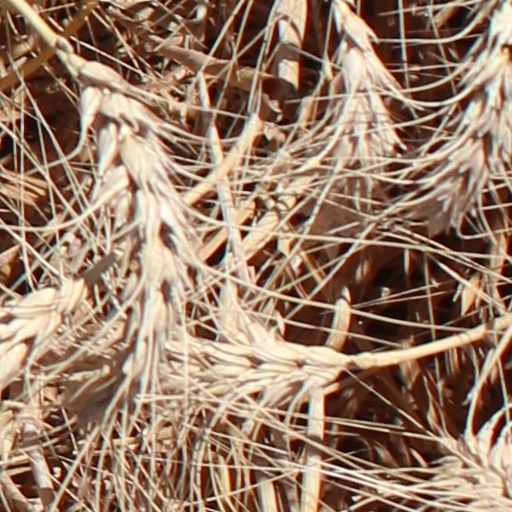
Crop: wheat